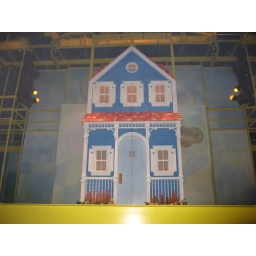
Big blue house in which Bear lives.